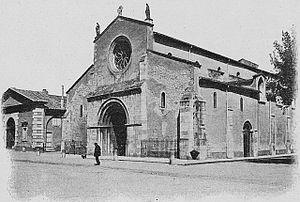
Dictionnaire illustré des communes du département du Rhône. Tome 1 / par MM. E. de Rolland et D. Clouzet.
L'abbatiale de l'Assomption de Belleville est une église catholique située à Belleville, en France.